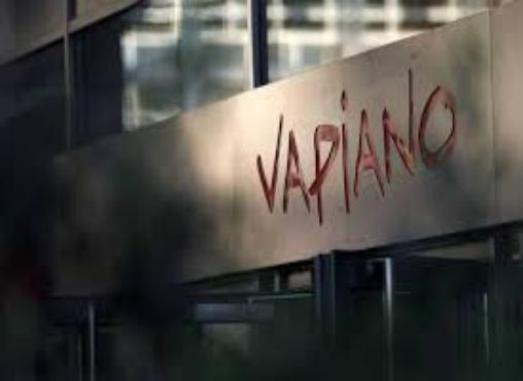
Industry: Food